Samarkand

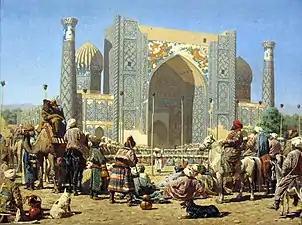
"Triumph" by Vasily Vereshchagin, depicting the Sher-Dor Madrasa in Registan.

From 1756 to 1868, it was ruled by the Manghud Emirs of Bukhara. The revival of the city began during the reign of the founder of the Uzbek dynasty, the Mangyts, Muhammad Rakhim (1756–1758), who became famous for his strong-willed qualities and military art. Muhammad Rakhimbiy made some attempts to revive Samarkand.